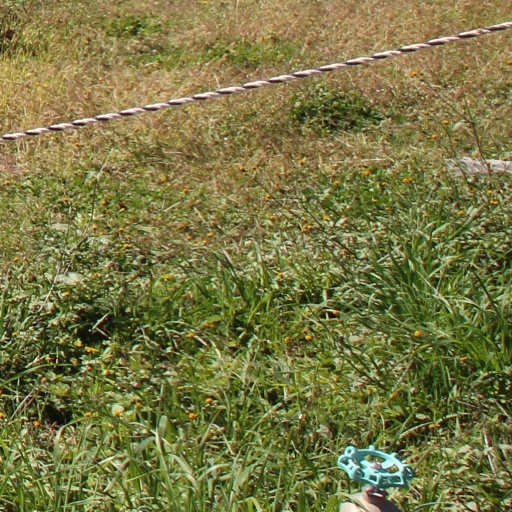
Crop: grape